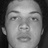
Emotion: neutral